Valerie Jenness

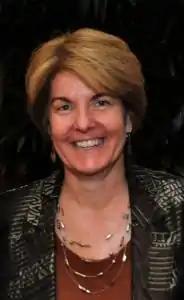
Professor Valerie Jenness

Valerie Jenness (born March 7, 1963) is an author, researcher, public policy advisor, and professor in the Department of Criminology, Law and Society and in the Department of Sociology at the University of California, Irvine (UCI). Jenness is currently a visiting professor in the Department of Sociology at the University of California, Santa Barbara (UCSB) and prior to that, was a senior visiting scholar at the Institute for Research on Women and Gender at the University of Michigan. Jenness served as dean of the School of Social Ecology from 2009 to 2015 and chair of the Department of Criminology, Law and Society from 2001-2006. Jenness is credited with conducting the first systemic study of transgender women in men's prisons.